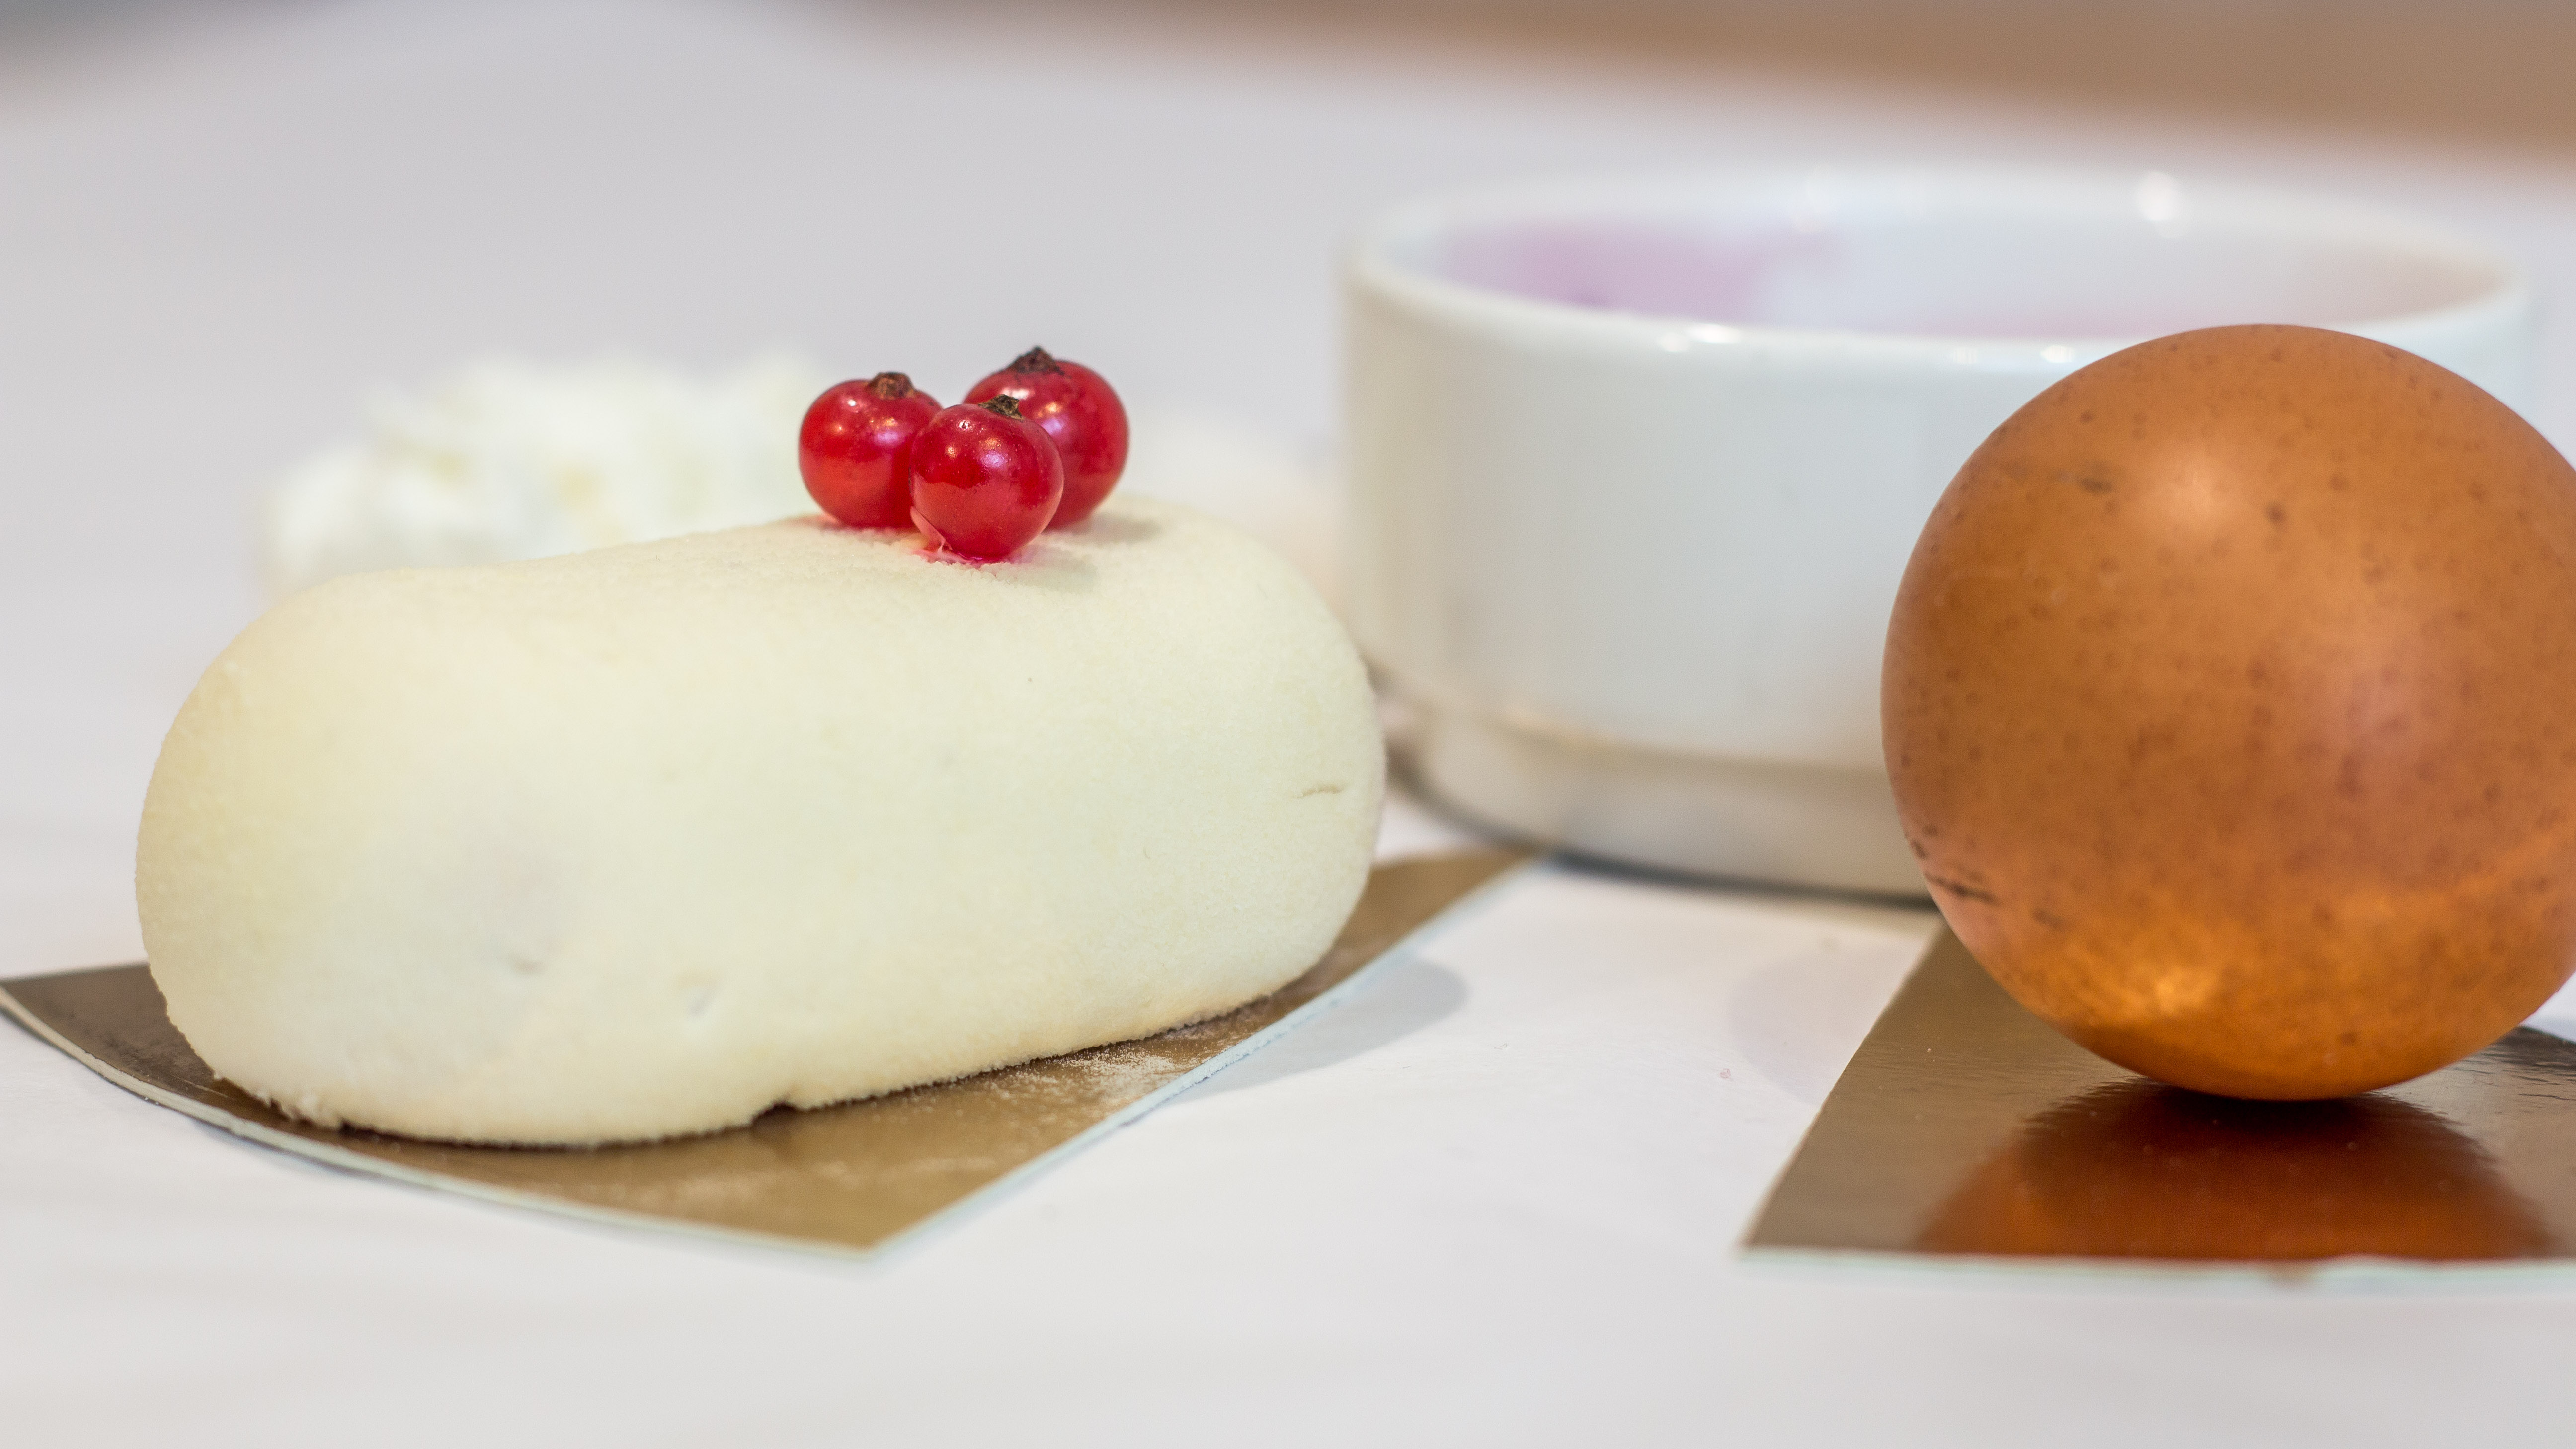
food, tableware, dishware, plant, ingredient, fruit, white chocolate, plate, serveware, natural foods, recipe, cuisine, dish, produce, kitchen utensil, cream, porcelain, dairy, platter, finger food, sweetness, ceramic, serving tray, baked goods, dessert, apple, comfort food, delicacy, icing, Food group, frozen dessert, semifreddo, buttercream, pastry, earthenware, still life photography, glaze, la carte food, cheese, superfood, vegetable, chocolate, cream cheese, breakfast, egg, baking, snack, confectionery, pottery, mascarpone, berry, cr me fra che, goat cheese